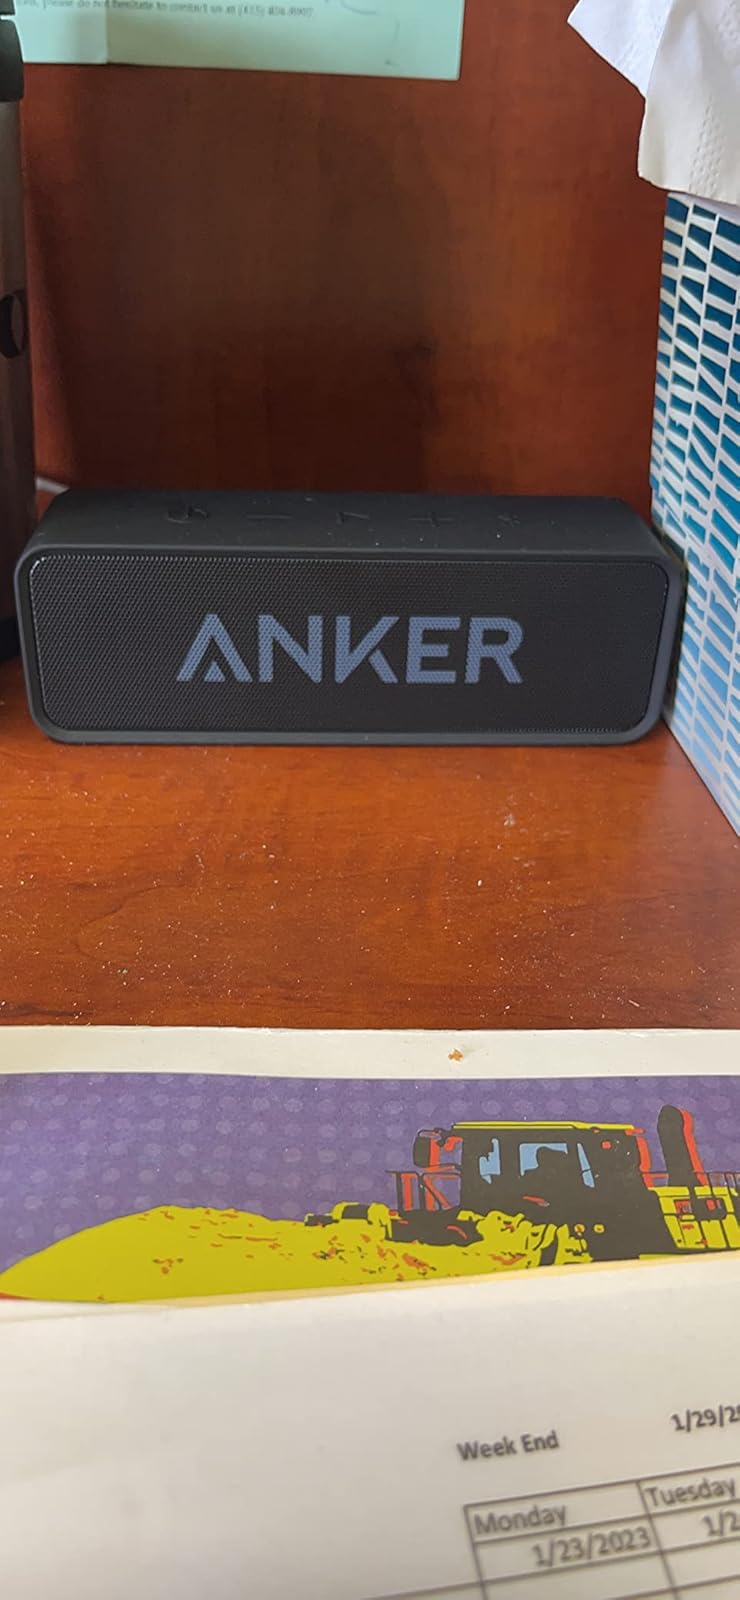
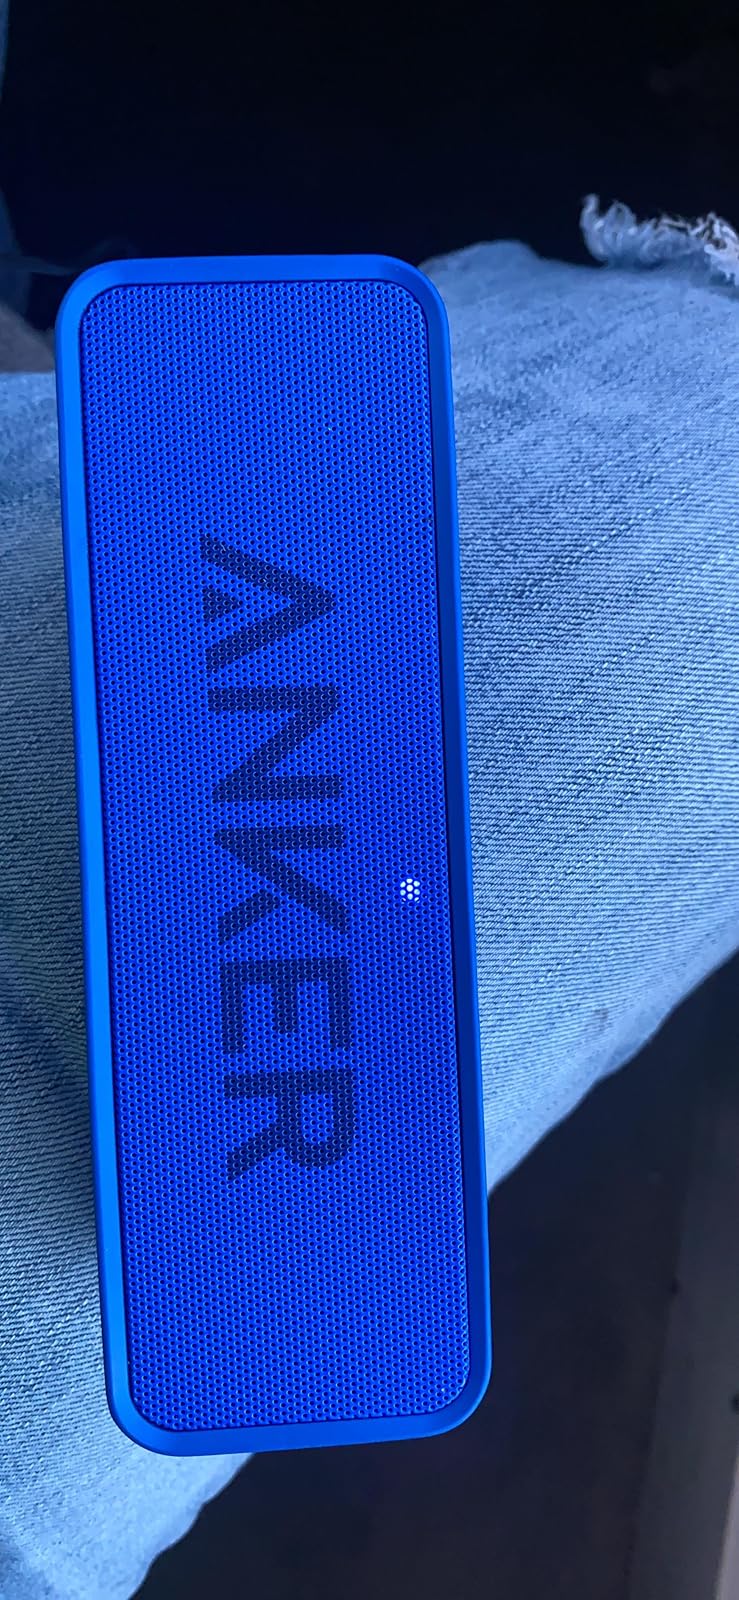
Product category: speaker
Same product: no